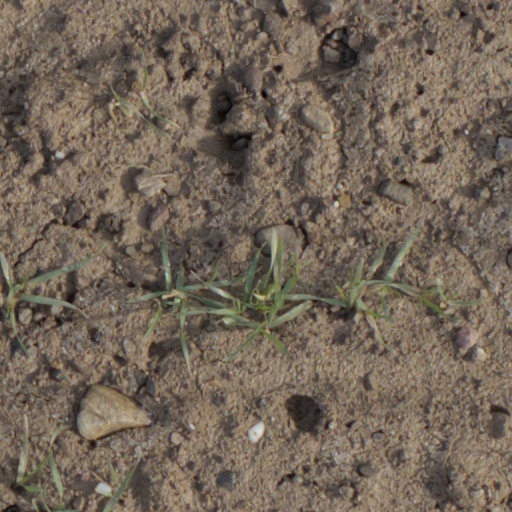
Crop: wheat